John Brown (footballer, born 1915)

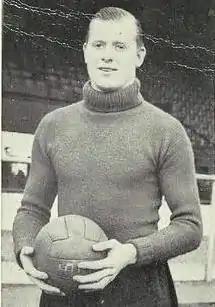

John Bell Brown (21 February 1915 – 30 August 2005) was a Scottish footballer, who played as a goalkeeper. At club level he played for Clyde, Hibernian, Dundee and Kilmarnock, helping Clyde win the Scottish Cup in 1939. He also played once for the Scotland national football team, in a 1939 British Home Championship match against Wales.